GTFS Realtime

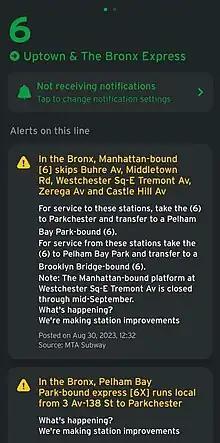
MTA Subway GTFS-rt Alerts being posted on Transit App

Alerts can be shown to mapping application users to alert them of detours, cancellations, or other service changes. This feed contains an array of "Alerts." Alerts typically don't update as often as Vehicle Positions or Trip Updates. Each Alert stores the cause (such as labour strike or a mechanical fault) of an incident, along with its effect (reduced service, detour, stop cancellation, etc.). Alerts also contain detailed headers, descriptions, urls, images, and a list of routes or stops affected (known as the Informed Entity). Alerts specify their beginning and expiration times using "active periods". Alerts can be localised into several languages.